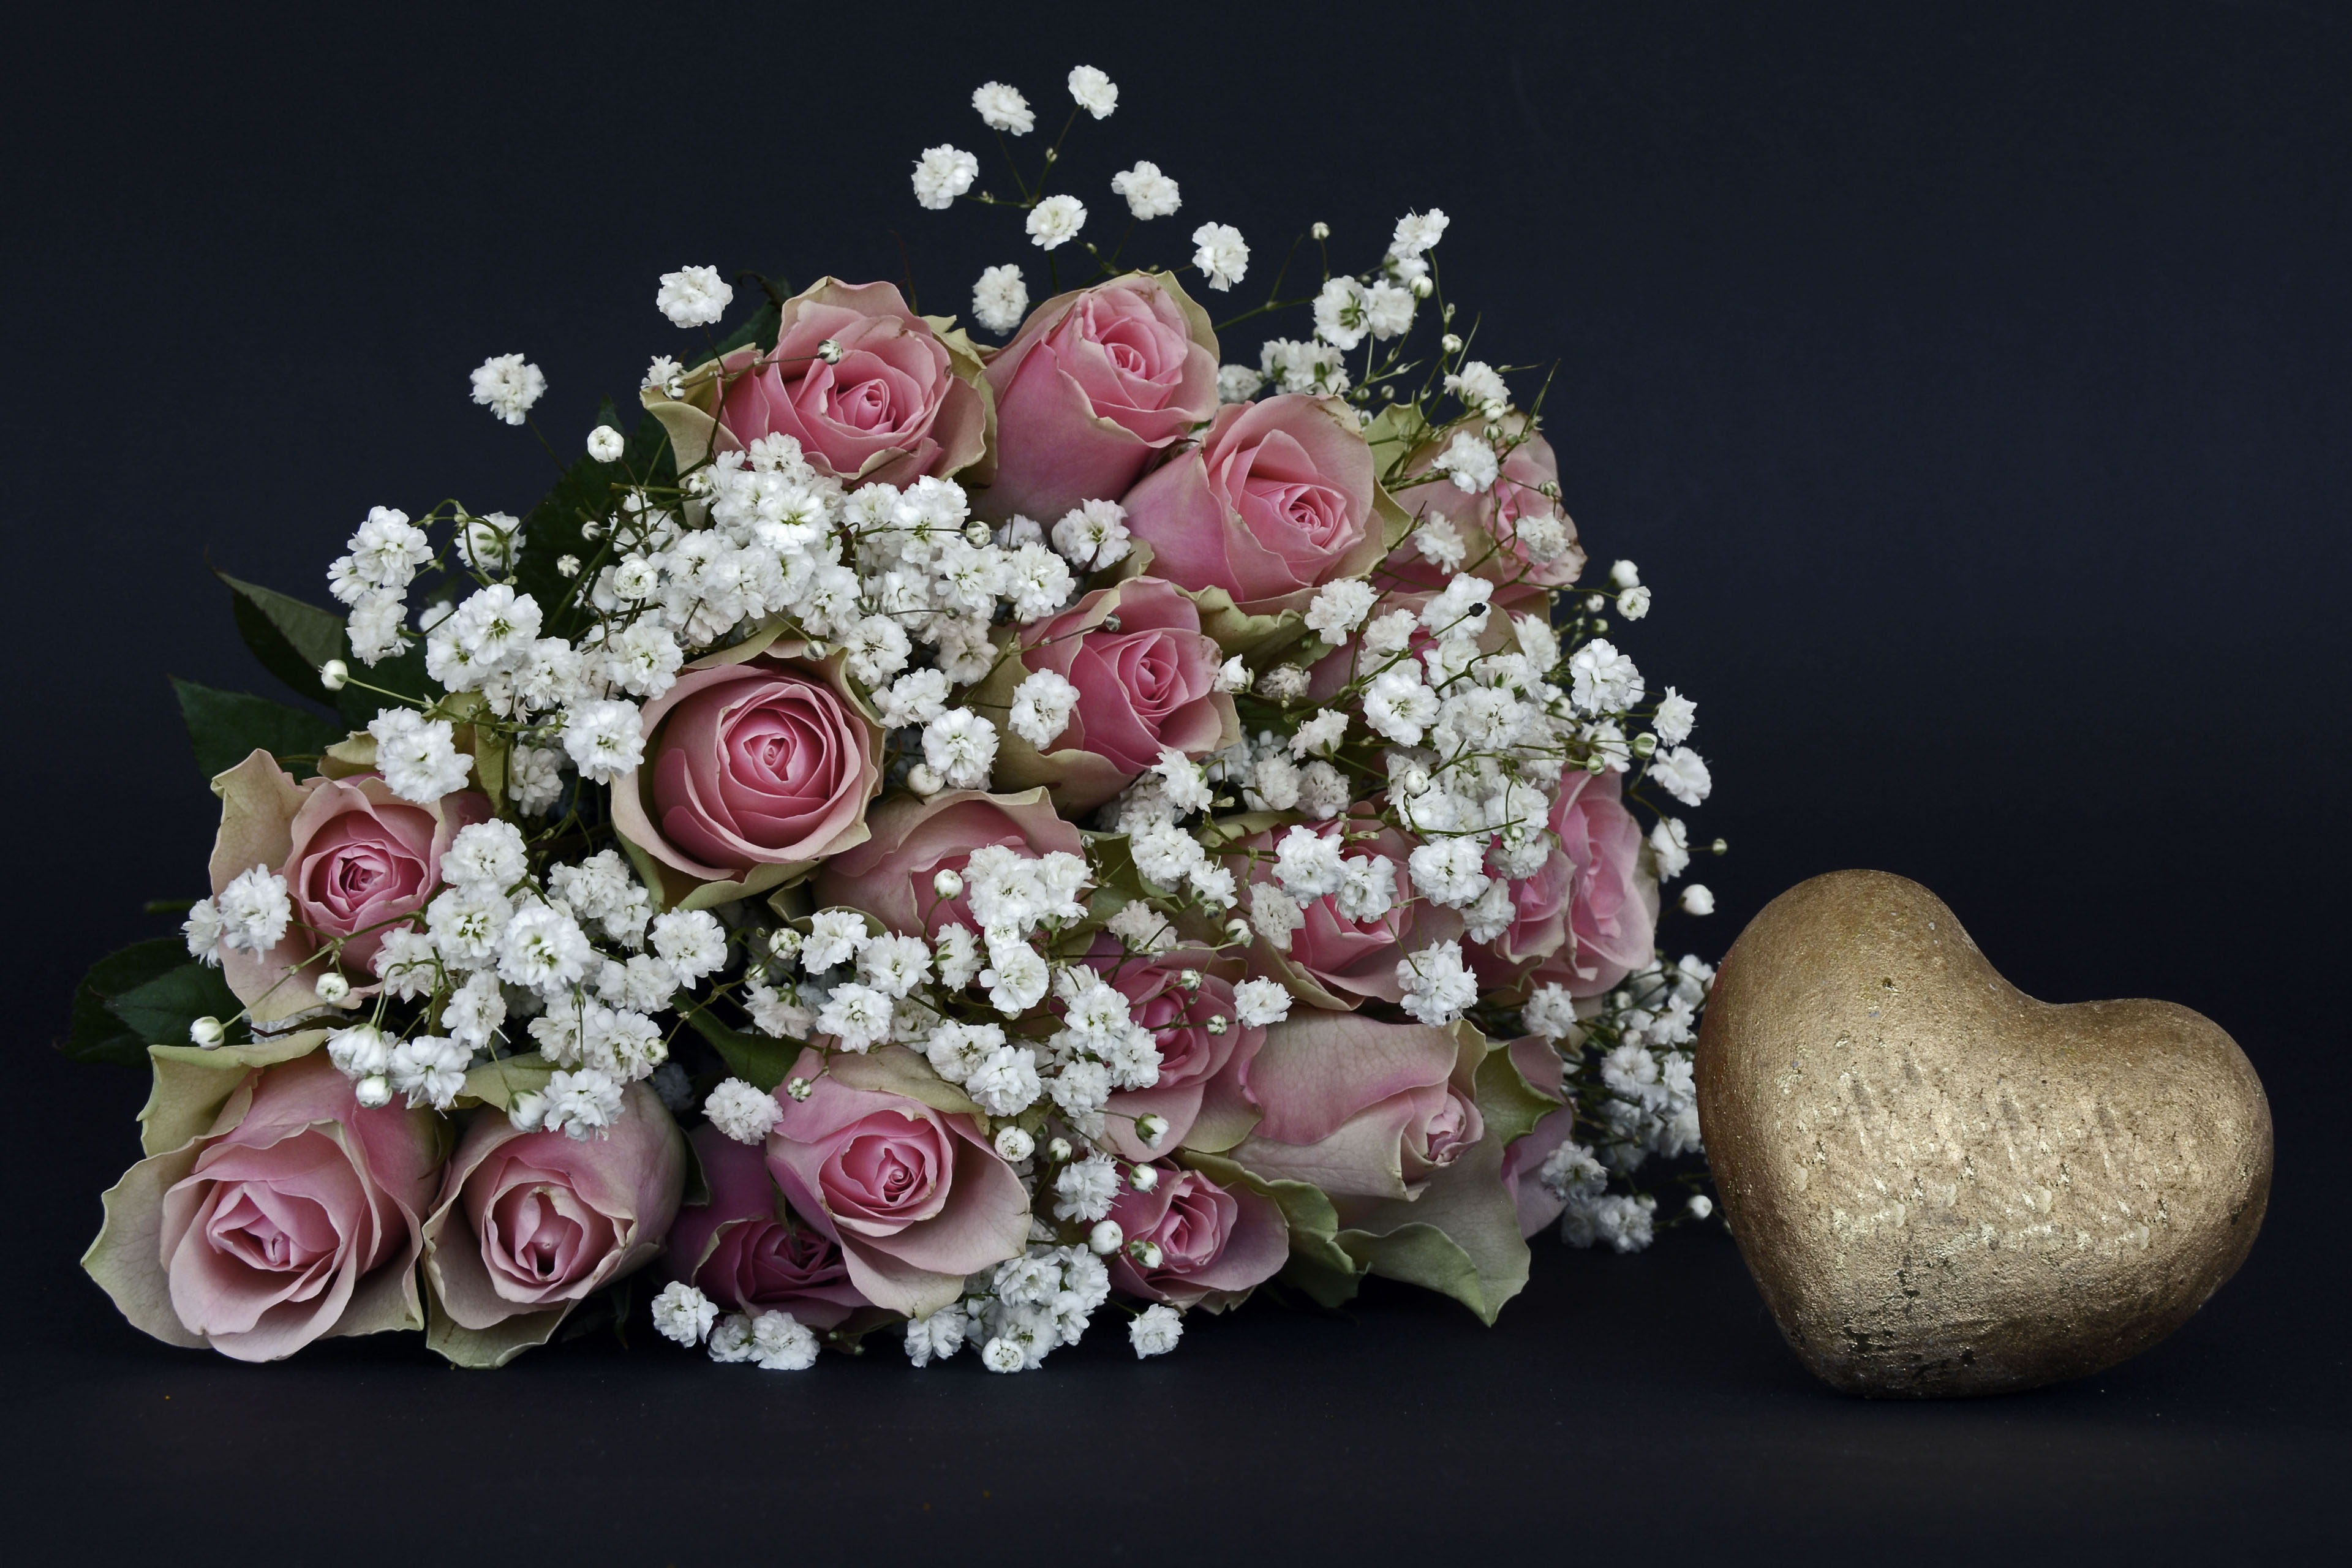
nature, plant, white, flower, petal, love, heart, bouquet, pink, wedding, thank you, wedding day, flowers, gypsophila, roses, gold, bouquet of flowers, bouquet of roses, floristry, rose flower, flower bouquet, cut flowers, floral design, flower arranging